Moisés Zamora

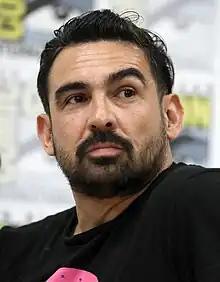

Moisés Zamora is a Mexican-American writer, director, and producer. He is best known as the creator of the Netflix's "". He was a staff writer for American Crime and Star.